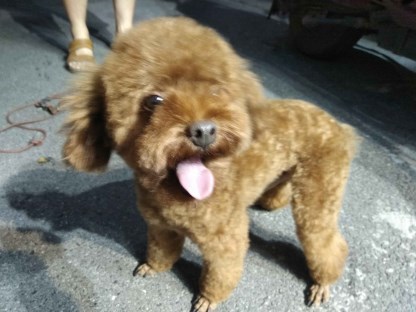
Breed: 2925-n000114-toy_poodle